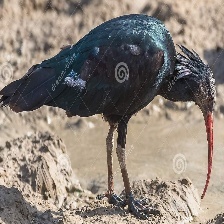
Species: BALD IBIS
Scientific name: GERONTICUS EREMITA